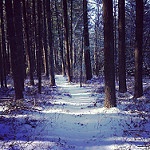
Label: forest